Tantalum capacitor

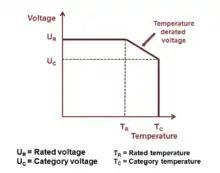
Relation between rated and category voltage and rated and category temperature

Referring to IEC/EN 60384-1 standard the allowed operating voltage for tantalum capacitors is called "rated voltage U " or "nominal voltage U". The rated voltage U is the maximum DC voltage or peak pulse voltage that may be applied continuously at any temperature within the rated temperature range T (IEC/EN 60384-1).